Kirsten Dunst

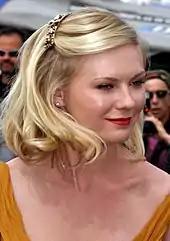
Dunst at the 2011 Cannes Film Festival.

In 2011, Dunst co-starred opposite Charlotte Gainsbourg, Kiefer Sutherland and Charlotte Rampling in Lars von Trier's drama film "Melancholia" as a woman suffering depression as the world ends. It premiered at the 2011 Cannes Film Festival and received positive reviews, in particular for Dunst's performance. Steven Loeb of "Southampton Patch" wrote "This film has brought the best out of von Trier, as well as his star. Dunst is so good in this film, playing a character unlike any other she has ever attempted... Even if the film itself were not the incredible work of art that it is, Dunst's performance alone would be incentive enough to recommend it". Sukhdev Sandhu of "The Daily Telegraph" wrote: "Dunst is exceptional, so utterly convincing in the lead role—trouble, serene, a fierce savant—that it feels like a career breakthrough. Dunst won several awards for her performance, including the Best Actress Award at the Cannes Film Festival and the Best Actress Award from the U.S. National Society of Film Critics.